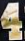
Number: 4